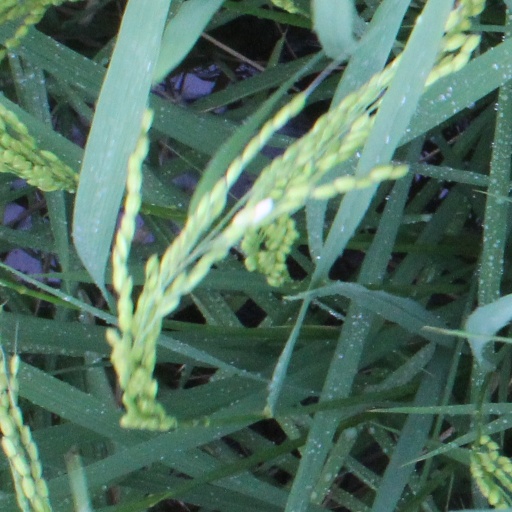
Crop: rice